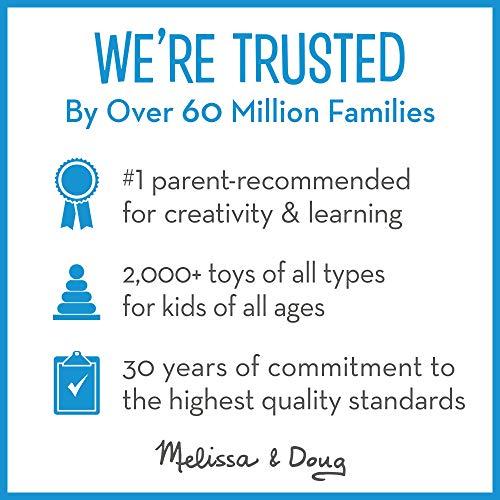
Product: Melissa & Doug Counting Shape Stacker (Wooden Educational Toy with 55 Shapes and 10 Number Tiles)
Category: Toys & Games | Baby & Toddler Toys | Sorting & Stacking Toys
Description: Stacking toy with 55 colorful shapes and 10 number tiles.
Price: $19.19
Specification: ProductDimensions:3.5x8.5x11inches|ItemWeight:2.03pounds|ShippingWeight:2.25pounds(Viewshippingratesandpolicies)|DomesticShipping:ItemcanbeshippedwithinU.S.|InternationalShipping:ThisitemcanbeshippedtoselectcountriesoutsideoftheU.S.LearnMore|ASIN:B012507P50|Itemmodelnumber:9275|Manufacturerrecommendedage:24months-6years